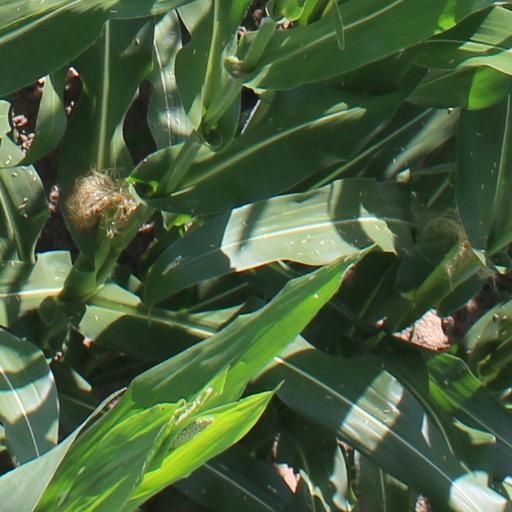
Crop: maize; corn